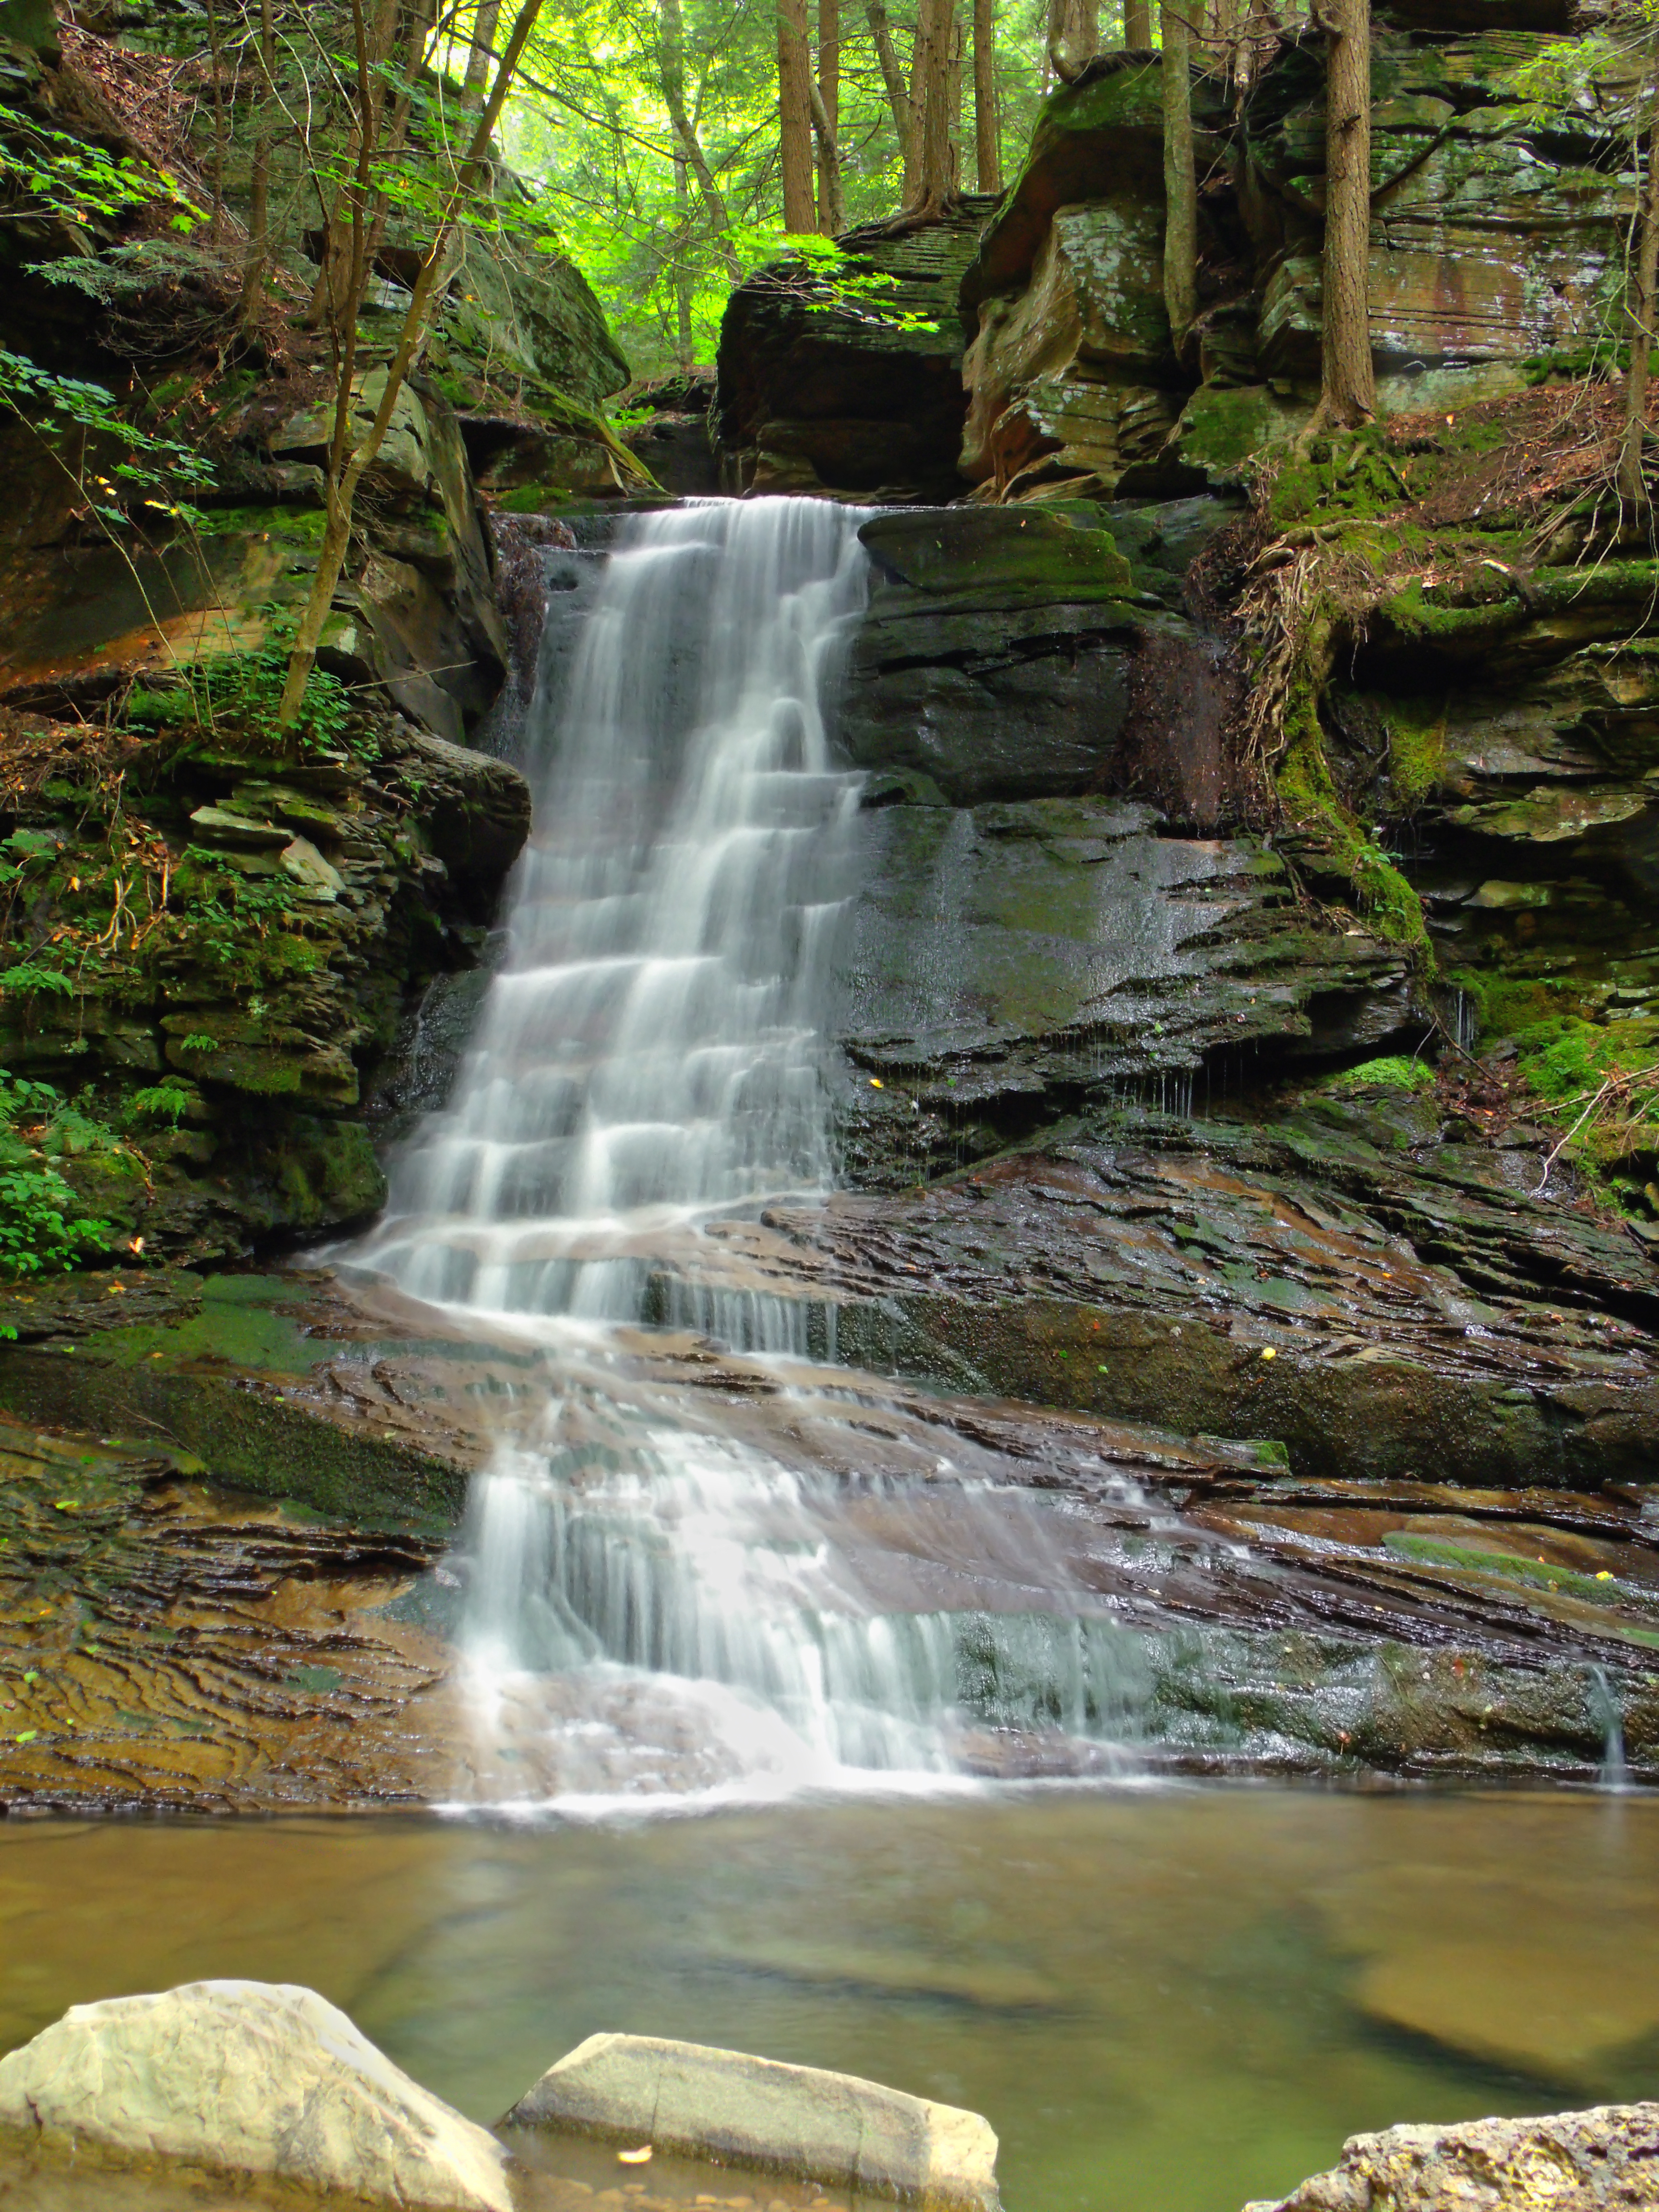
water, nature, forest, rock, waterfall, creek, wilderness, river, summer, moss, stream, jungle, autumn, body of water, trees, rocks, creativecommons, rainforest, falls, ravine, cascades, pennsylvania, endlessmountains, loyalsockstateforest, sullivancounty, eastbranch, eastbranchfalls, eastbranchmillcreek, wasserfall, woodland, habitat, water feature, watercourse